Morris Ten

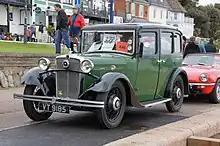
Morris Ten 4-door 6-light saloon 1933

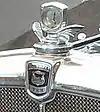
Ten badge

Twelve months later, with the introduction of the Ten Six, Four was added to the Ten's name. The chassis was strengthened, engine mountings were revised and synchromesh appeared on the gearbox. Engine output was increased to 27½ bhp by April 1934. Two tone paint schemes were optional from 1935.